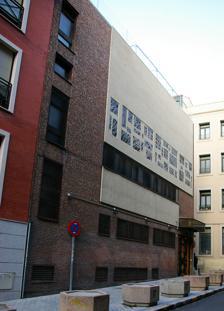
Building: Beth Yaacov Synagogue (Madrid)
Country: Spain
Year built: 1968
Synagogue in Madrid, Spain For similarly named synagogues, see Congregation Beth Jacob . Beth Yaacov Synagogue Spanish : Sinagoga Beth Yaacov The Jewish Community of Madrid (CJM) building, in 2006, which houses the synagogue Religion Affiliation Judaism Rite Nusach Sefard Ecclesiastical or organisational status Synagogue Ownership Jewish Community of Madrid Status Active Location Location 3 Calle Balmes, Chamberí , Madrid Country Spain Location of the synagogue in Madrid Geographic coordinates 40°26′07″N 03°42′00″W / 40.43528°N 3.70000°W / 40.43528; -3.70000 Architecture Type Synagogue architecture Style Modernist Date established 1917 (as a congregation) Groundbreaking 1964 Completed 1968 Materials Brick Website cjmadrid .org The Beth Yaacov Synagogue ( Spanish : Sinagoga Beth Yaacov ), also known as the Beth Jacob Synagogue or the Synagogue of Madrid , is a Jewish congregation and synagogue , located at 3 Calle Balmes, in the Chamberí district of Madrid , Spain . When it opened in 1968, it was the first new synagogue building built in Spain since the Catholic Monarchs of Spain expelled the country's Jews in 1492. History Early developments Jewish life in Spain's major cities existed in the later decades of the 19th century, but only coalesced into organized bodies around the time of World War I . The Jewish Community of Madrid (CJM) was formally established in 1917. The CJM prayed at the Midras Abordonel synagogue on Calle Príncipe. It was the first Jewish house of worship in Spain since 1492, but was not a new building. However, after the victory of Francisco Franco in the Spanish Civil War in 1939, the Spanish right-wing moved against so-called "enemy elements" purportedly working in the interests of Bolsheviks and a " Judeo-Masonic conspiracy ". The government subsequently shut down the synagogue in Madrid. In 1949, the community moved to the Lawenda Oratory. A decade later, the Community moved to Calle de Pizarro. By the late 1960s, the Jewish community in Madrid had grown rapidly for several reasons. Spain's 1967 Law on Religious Freedom granted full public religious rights to non-Catholics, including Jews. In addition, Israel ’s victory over the coalition of Arab states in the Six-Day War in 1967 pushed a large population of Jews in Morocco to emigrate to Spain. This included future Chief Rabbi of Madrid Yehuda Benasouli . Construction In 1959, the Jewish community in Madrid received permission to open an official synagogue. The community previously had operated out of a private home. In 1964, the Jewish community in Spain was officially legalized as a political entity as part of Franco's "25 years of peace" celebration. That year, the Jewish communities in Madrid and Barcelona created the Israelite Communal Council, and construction of a new synagogue building in Madrid began. The rectangular building, designed by a Spanish architect, included a main sanctuary with seating for 550 people and space for education, social, and community activities. The total cost of $250,000 was covered by funds raised by the local community and $150,000 from the American Jewish Joint Distribution Committee and the Conference on Jewish Material Claims Against Germany . The sanctuary is decorated with the Hebrew inscriptions modeled after the Synagogue of El Transito in Toledo . Early history On December 16, 1968, the Beth Yaacov synagogue opened on Balmes Street in the Chamberí district of Madrid, at a ceremony attended by 600 locals and Jewish dignitaries from across the world. It was the first new synagogue built in Spain since 1492. The synagogue's first rabbi was Benito Garson, who had immigrated to Madrid from Tetuan , Spanish Morocco, and had earned his rabbinic ordination in London. On the same day as the opening, the Spanish Ministry of Justice officially repealed the Alhambra Decree of 1492 that expelled practicing Jews from Spain . A letter announcing the repeal was presented to Samuel Toledano , leader of the Federation of Jewish Communities of Spain , and read from the pulpit of Beth Yaacov synagogue, which would serve the city's 2,500 Jews. Notably, the repeal ended the requirement that Jews obtain official permission from the Spanish government to hold religious services. In 1972, the synagogue was vandalized by right-wing extremists associated with  far-right paramilitary organization Warriors of Christ the King . Queen Sofia attended Shabbat services at the synagogue in June 1976, marking the first time in modern Spanish history that a member of the royal family had visited a Jewish house of worship. In addition, the visit was Sofia's first public appearance since her husband King of Spain Juan Carlos I assumed the throne. 1990-present King Juan Carlos I and Queen Sofia visited the synagogue on March 31, 1992, to commemorate the 500th anniversary of the Alhambra Decree. The king wore a white yarmulke and prayed for peace with approximately 250 people in an 85-minute ceremony, in what the Los Angeles Times called "a remarkable gesture of reconciliation." While Queen Sofia had previously visited the synagogue, the event was the first visit by a Spanish king to a Jewish house of worship in the modern era. The Spanish royals were joined by Israeli President Chaim Herzog , Herzog's predecessor Yitzhak Navon , Rabbi Solomon Gaon and other Israeli and Spanish officials. Also present were descendants of Abraham Senior and Isaac Abarbanel , who had unsuccessfully petitioned King Ferdinand and Queen Isabella to retract the edict. Since 1997, Moshe Bendahan has been the mara d’atra of the Beth Yaacov synagogue, as the Chief Rabbi of Madrid. Bendahan's family fled Morocco in 1964, and he began his rabbinic service in Spain in 1986, the same year that Spain and Israel formally established diplomatic relations. The Beth Yaacov Synagogue functions as the Jewish community of Madrid's (CJM) main Orthodox synagogue. The building houses the CJM's offices, rabbinate, a mikveh , and a history museum. As of 2012, the Beit Yaacov synagogue was one of seven synagogues serving the approximately 20,000-strong Jewish community in Madrid. In 2021, the Spanish National Police arrested a 68-year-old man for graffitiing a Nazi swastika on one of the protective bollards outside the synagogue. Gallery The synagogue's entrance door Close up of the entrance door See also Judaism portal Spain portal History of the Jews in Spain List of synagogues in Spain Monument to the Victims of the Holocaust (Madrid) References